Geoff Trapnell

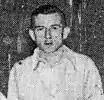
Trapnell in 1936

Arthur Geoffrey Trapnell (1911–2000) was an Irish badminton player, national men's singles champion, sporting administrator, and president of the Badminton Union of Ireland.